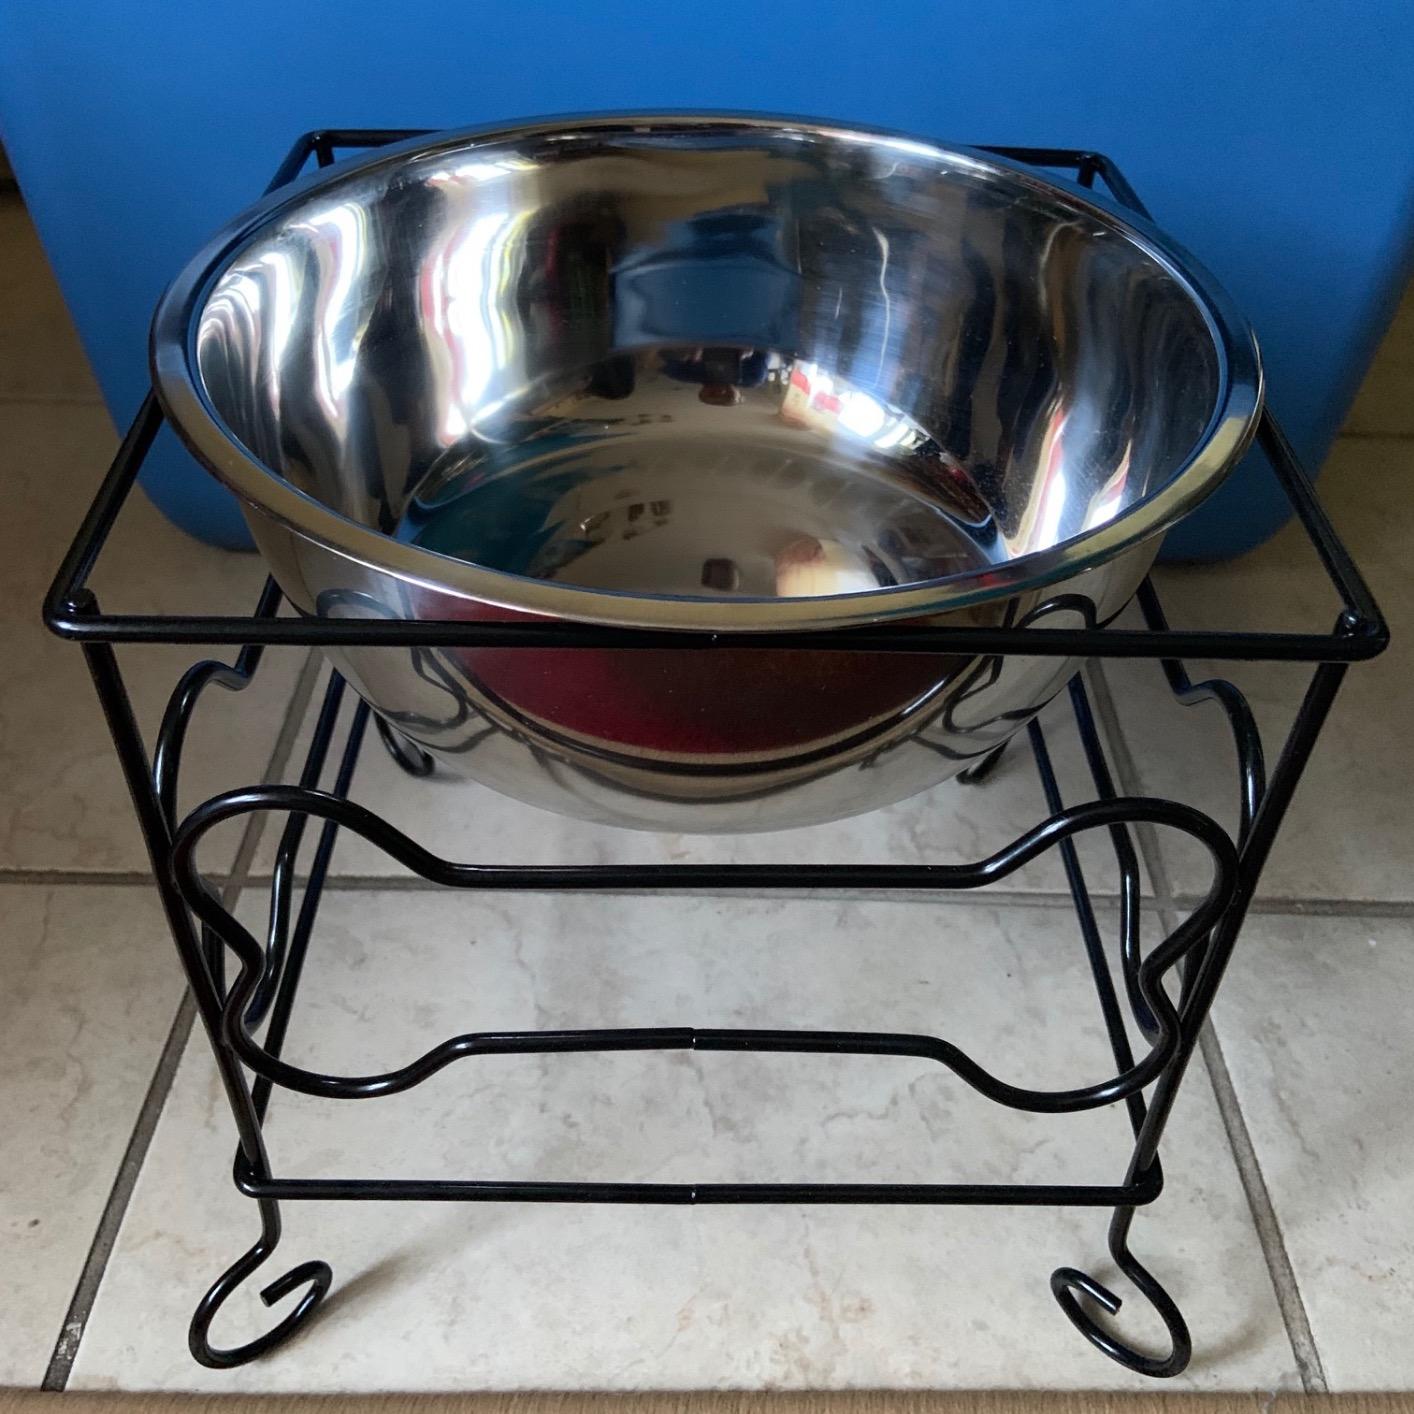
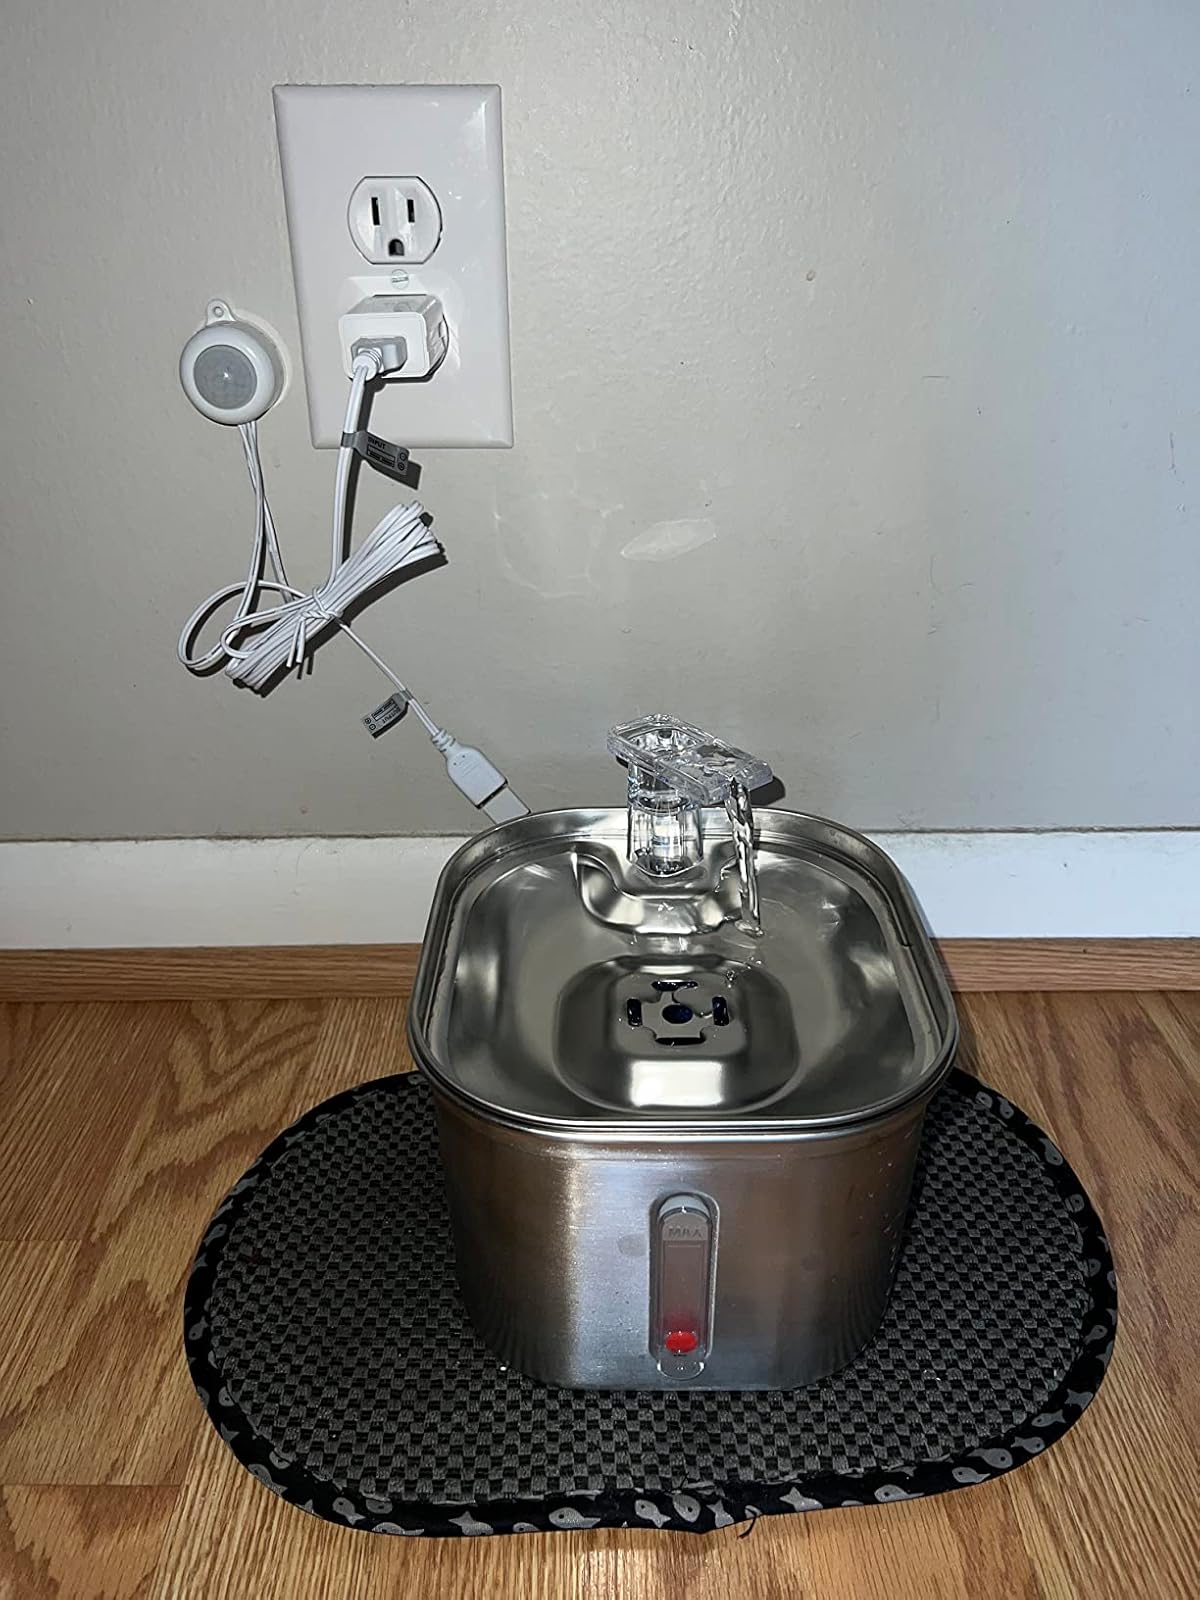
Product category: items_bowl
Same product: no